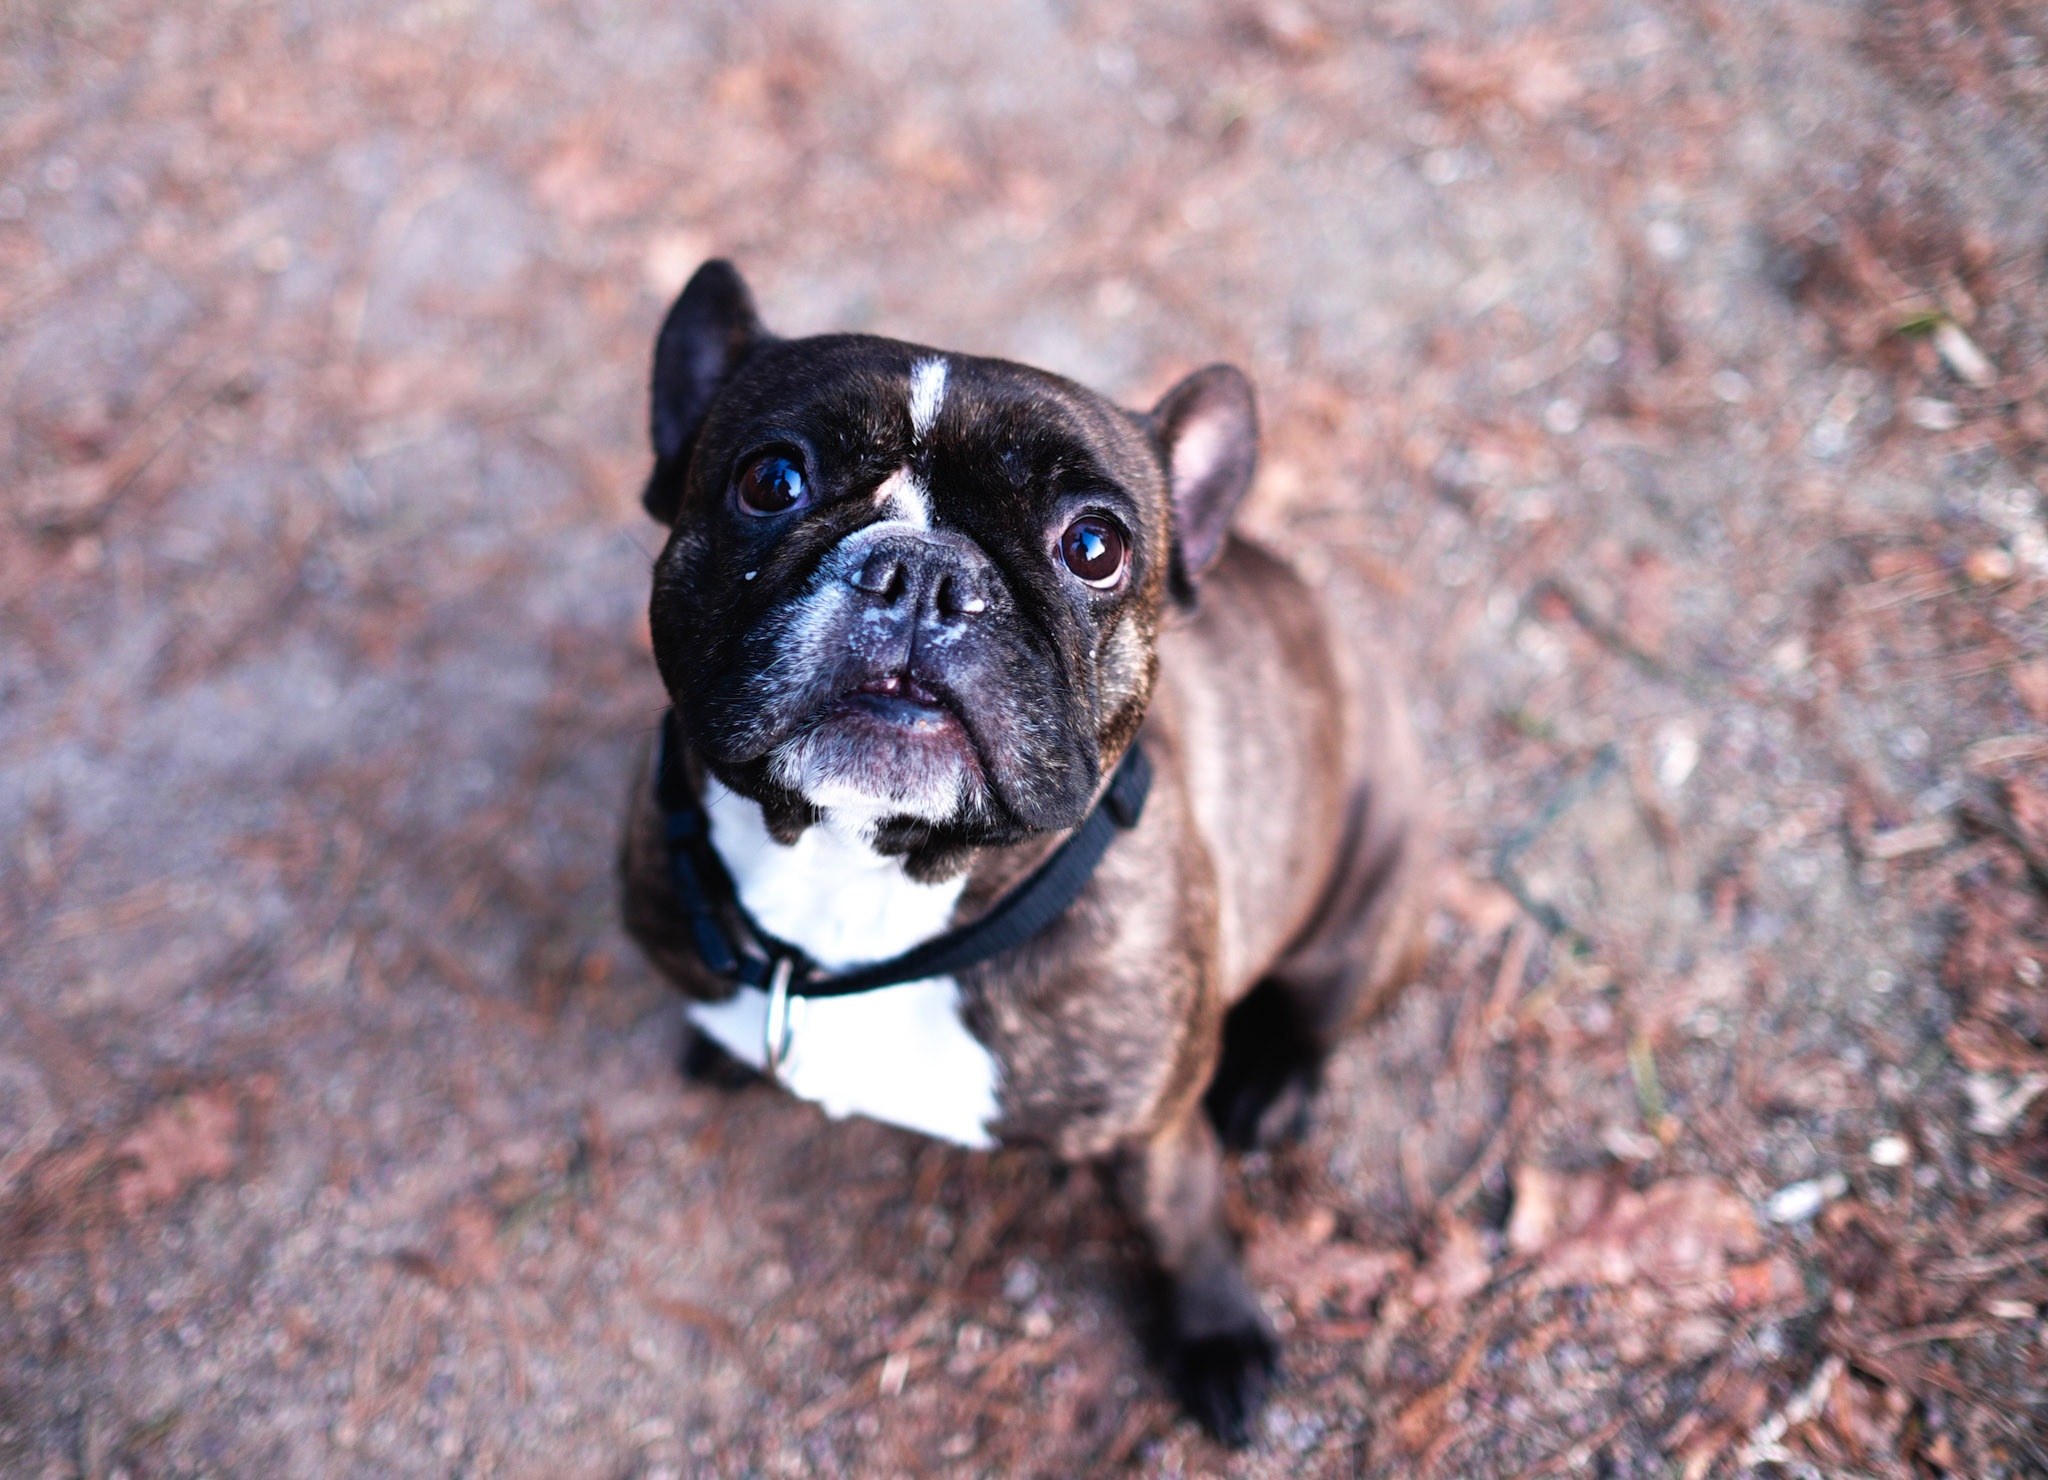
puppy, dog, animal, pet, mammal, bulldog, vertebrate, french bulldog, dog breed, purebred dog, hundeportrait, lap dog, old english bulldog, dog like mammal, carnivoran, olde english bulldogge, toy bulldog